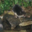
Label: shrew